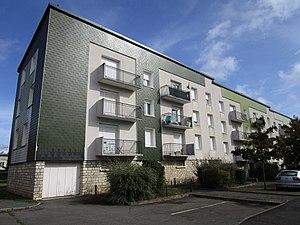
Immeuble rue du Maréchal Joffre, quartier de La Rabière, commune de Joué-lès-Tours.
La Rabière est un quartier populaire de la commune de Joué-lès-Tours, situé dans la partie centrale de la commune et dans le sud de la métropole de Tours. C'est un quartier de grands ensembles principalement sociaux, construit sous la forme d'une zone à urbaniser en priorité entre 1958 et 1978 sur d'anciennes emprises agricoles qui lui ont donné son nom.